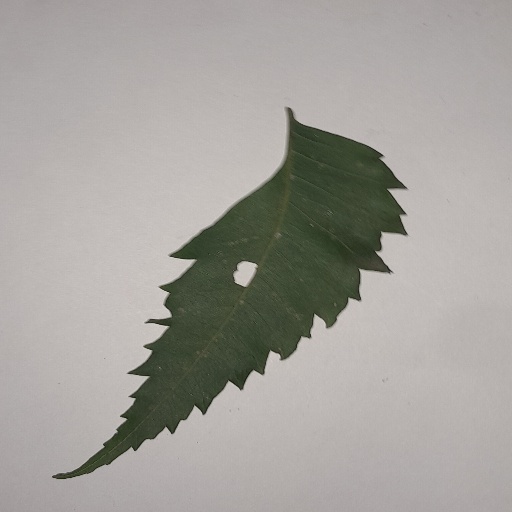
Species: Neem
Leaf condition: Shot Hole Leaf